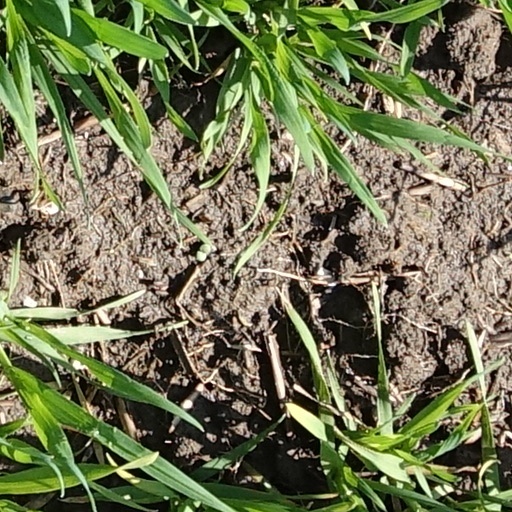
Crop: wheat